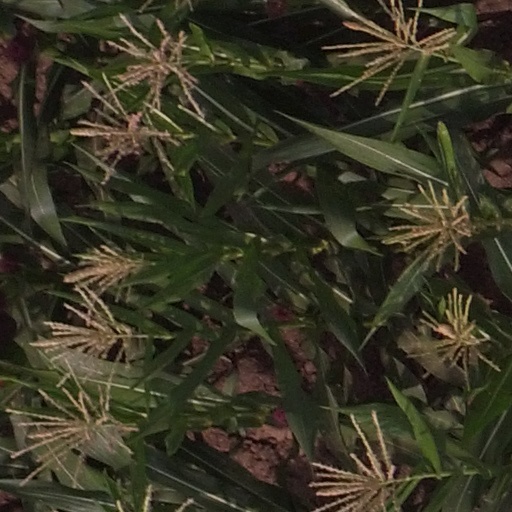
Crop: maize; corn